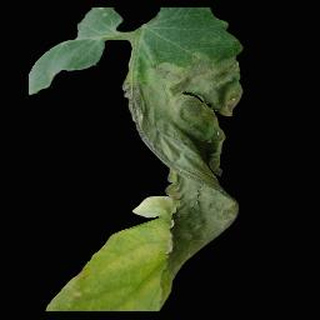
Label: tomato_late_blight